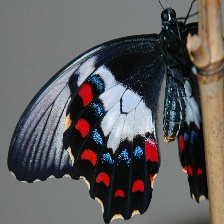
Species: ORCHARD SWALLOW